Diamond Mountain Center

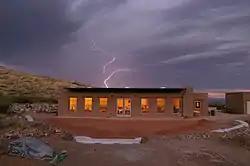
An October storm over the Diamond Mountain temple.

Diamond Mountain is a retreat center located south of Bowie, Arizona in the Chihuahuan Desert. Inspired by the Gelugpa school, it was founded by Michael Roach in 2000 and opened to students in September 2004. It is not an accredited university. The site was purchased in October 2001 and was formerly known as "Bear Springs Ranch".